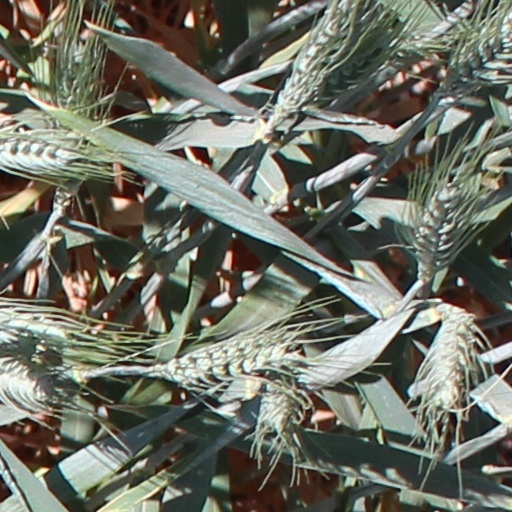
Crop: wheat